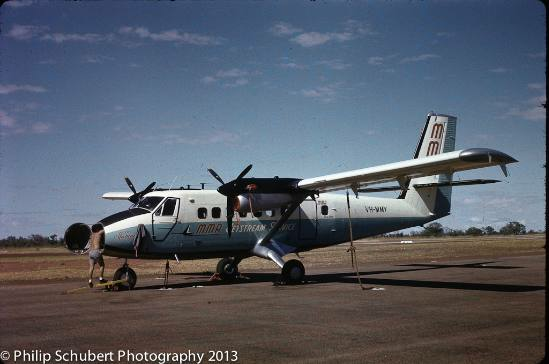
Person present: No